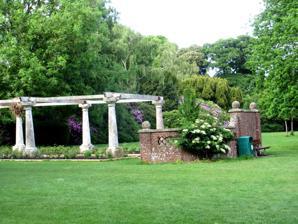
Building: Lymington Town Hall
Country: United Kingdom
Year built: 1964
Municipal building in Lymington, Hampshire, England The pergola at Woodside Gardens which incorporates the columns from the second town hall Lymington Town Hall is a municipal building in Avenue Road in Lymington , a town in Hampshire , in England. The building currently accommodates the offices of Lymington and Pennington Town Council as well as the headquarters of the New Forest National Park . History The first recorded town hall in Lymington was erected on the south side of the High Street on a site donated to the town by a wealthy widow, Juliana Tevant, and was completed in 1463. This town hall became inadequate and a second town hall was commissioned on the initiative of John Mitchell, built on a site on the north side of the High Street at a cost of £143 and was completed in 1683. It was enclosed on the ground floor, so that markets could be held, with an assembly room on the first floor. The corporation later relocated to the Nags Head hotel, and the former town hall was used as a grammar school.  The second town hall was demolished in 1782, but its columns survived and were incorporated into a pergola at Woodside Gardens. After the second town hall also became inadequate, a third town hall was erected with funding from the local member of parliament , Paul Burrard , on a site in the middle of the High Street, further to the east of the previous building, and was completed in 1710. It was arcaded on the ground floor, so that markets could be held, with an assembly room on the first floor. King George III , accompanied by Bishop George Pretyman Tomline , visited the town hall and admired the view in the early 19th century, and Admiral Sir Harry Neale gave a speech about the Reform Bill there in 1831. Following the implementation of the Municipal Corporations Act 1835 , the mayor, aldermen and burgesses of Lymington were replaced by an elected council which met in the town hall to discuss important local issues. The borough council was left without a dedicated building when the third town hall was demolished in 1858. The borough council commissioned a fourth town hall on a site to the east of the previous building on the north side of the High Street. It was designed in the Edwardian Baroque style , built in red brick with stone dressings and was completed in 1913. The design involved a symmetrical main frontage of three bays facing onto the High Street. The central bay was fenestrated by three sash windows on the ground floor, and by a large Venetian window opening out onto a balcony on the first floor, all flanked by giant pilasters supporting an open pediment containing elaborate carvings in the tympanum . The fourth town hall was demolished to make way for the Early Court Shopping Centre in 1966. The current and fifth town hall was commissioned in April 1962. The site the borough council selected on Avenue Road was open land to the west of the old Lymington Union Workhouse. The new building was designed in the modern style , built in brick and was officially opened by Queen Elizabeth II on 15 July 1966. The design involved a three-story office block on the left, a single-storey office block to the right, and, in the centre, a civic block containing the council chamber, which was blind on the main front, but with the borough coat of arms installed in the centre of the wall. The building continued to serve as the offices of Lymington Urban District Council for another decade, but ceased to be the local seat of government when New Forest District Council was formed at Lyndhurst in 1974. However, the new council continued to use the town hall for the delivery of local services. Soon after, Lymington and Pennington Town Council was created, and it used part of the building as its offices.  Since 2012, the building has also accommodated the headquarters of the New Forest National Park . References